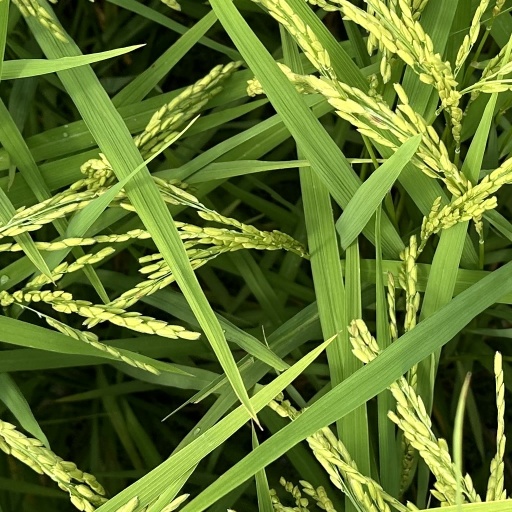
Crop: rice